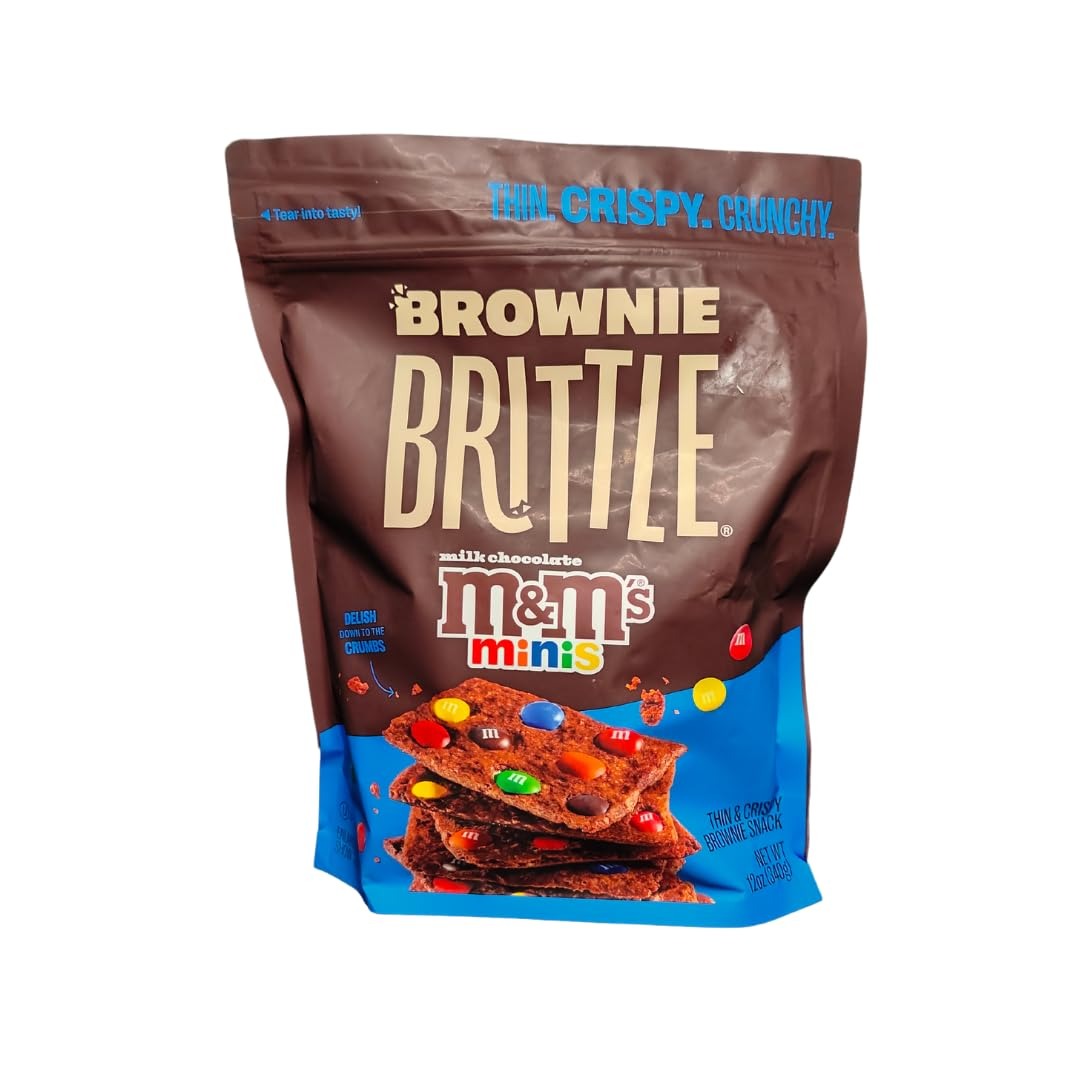
Item Name: Sheila G's Brownie Brittle – M&Ms | Thin and Crispy | Sweet Snacks | Family Size (Pack of 1, 12oz) | Rich Gourmet Brownie Bites Dessert
Bullet Point 1: BROWNIE BRITTLE MILK CHOCOLATE M&Ms minis - Brownie Brittle delivers a rich brownie taste with a crisp cookie crunch; this snack pack features one of our best-selling flavors, Milk Chocolate M&Ms minis, and includes 1 family size pack
Bullet Point 2: RESEALABLE SNACK PACKS - These resealable, unique snacks in bulk are great when hosting parties, perfect for your next snack board, and are ready to satisfy the brownie edge lover in you
Bullet Point 3: A VERSATILE TREAT - Brownie Brittle is a gift that keeps on giving; use the broken pieces and chocolate chips crumbs as a topping on your favorite ice cream, yogurt, whipped coffee or as a base for cheesecake or pie crusts
Bullet Point 4: CRAVE AWAY - Brownie Brittle satisfies your chocolate desires with a treat you can feel good about, so crave away with these rich pieces of chocolate decadence; no more fighting for the corner pieces
Product Description: In this Brownie Brittle Snack Pack, you'll get 1 family size bag of one of our best-selling flavors, Milk Chocolate M&Ms minis. Sheila G's Milk Chocolate M&Ms minis Brownie Brittle brings you a mountain of rich gourmet brownie taste with a crisp cookie crunch to satisfy the brownie edge lover in you. There is 1 x 14oz Milk Chocolate M&Ms minis Brownie Brittle bag. These bulk snacks are portion-perfect to keep you on track and snack satisfied. Brownie Brittle is a gift that keeps on giving. Use the broken pieces and crumbs as a topping on your favorite ice cream, yogurt, whipped coffee or as a base for cheesecake or pie crusts. These unique snacks in bulk are great when hosting parties or keeping in the pantry for an after-school snack. They also make great office snacks or school lunch treats for the kiddos. Like the crispy edge of a gourmet brownie, Sheila G’s multiple award-winning Brownie Brittle satisfies your chocolate desires with a treat you can feel good about. So, crave away with these thin, rich pieces of chocolate decadence that have a signature cookie crunch. No more fighting for the corner pieces!
Value: 12.0
Unit: Ounce

Price: 28.44